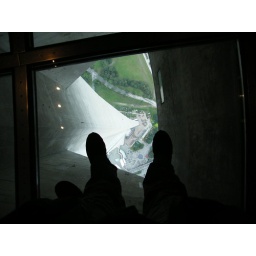
Looking through the glass floor in the CN Tower.